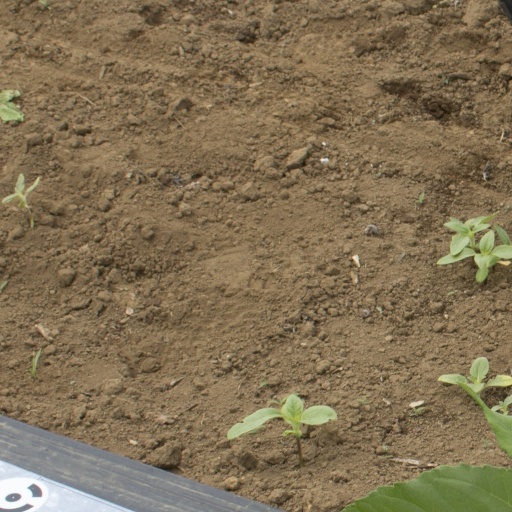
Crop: Jerusalem artichoke